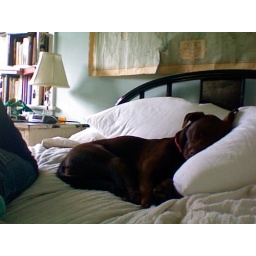
house sitting at jill's in silver lake - (charlie 9.5 mos. old)